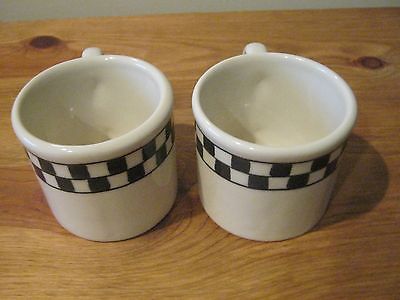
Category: mug